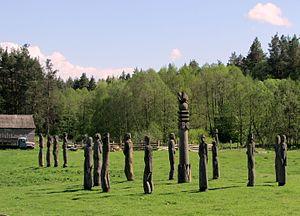
Le parc national Chavash Varmane Bor est une grande forêt contiguë située dans la région centrale de la Volga. Le parc a été créé en 1993 dans le double but de préserver la diversité biologique et de protéger un site représentatif du peuple Tchouvache. Le parc se trouve à environ 100 km à l'ouest de l'entrée de la rivière Kama dans la Volga, sur la plaine centrale est de l'Europe. II se trouve dans le district de Shemurshinsky de la République de Tchouvachie, en Russie.